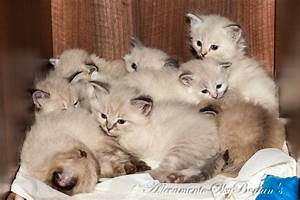
Label: cat